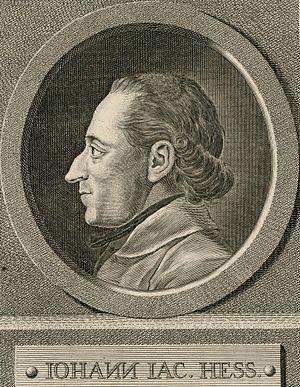
Johann Jakob Hess est un théologien protestant suisse, né à Zurich le 21 octobre 1741 et mort le 29 mai 1828.